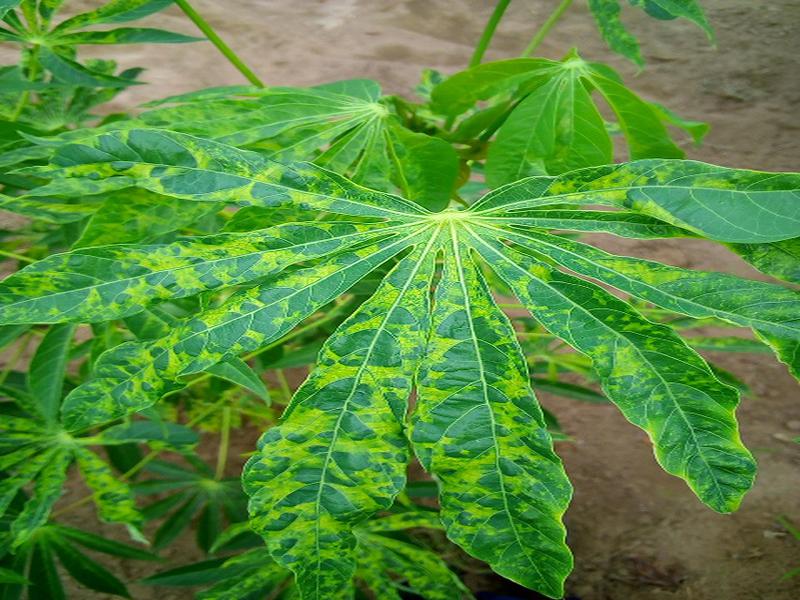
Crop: cassava
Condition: mosaic_disease